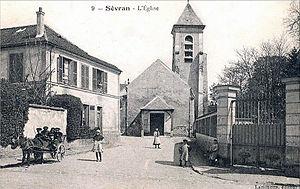
Sevran (France) - L'église Saint-Martin vers 1900
L'église Saint-Martin est une église catholique située au 13 bis, rue Lucien-Sampaix, à Sevran.
Sevran est une commune française située dans le département de Seine-Saint-Denis, en région Île-de-France. Autrefois petit village de la plaine de France, la commune a connu un développement spectaculaire durant les années 1960 et 1970, faisant quadrupler sa population en moins de quarante ans. La ville abrite sur une partie de son territoire le parc forestier de la poudrerie nationale de Sevran-Livry.